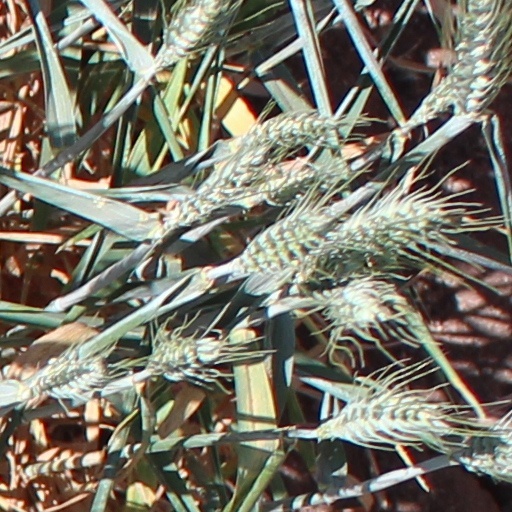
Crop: wheat